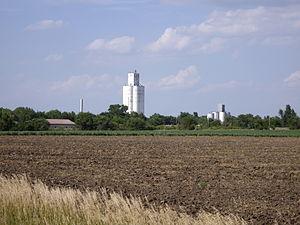
Lehigh est une ville du comté de Marion, situé dans le Kansas, aux États-Unis. En 2010 sa population était de 175 habitants.